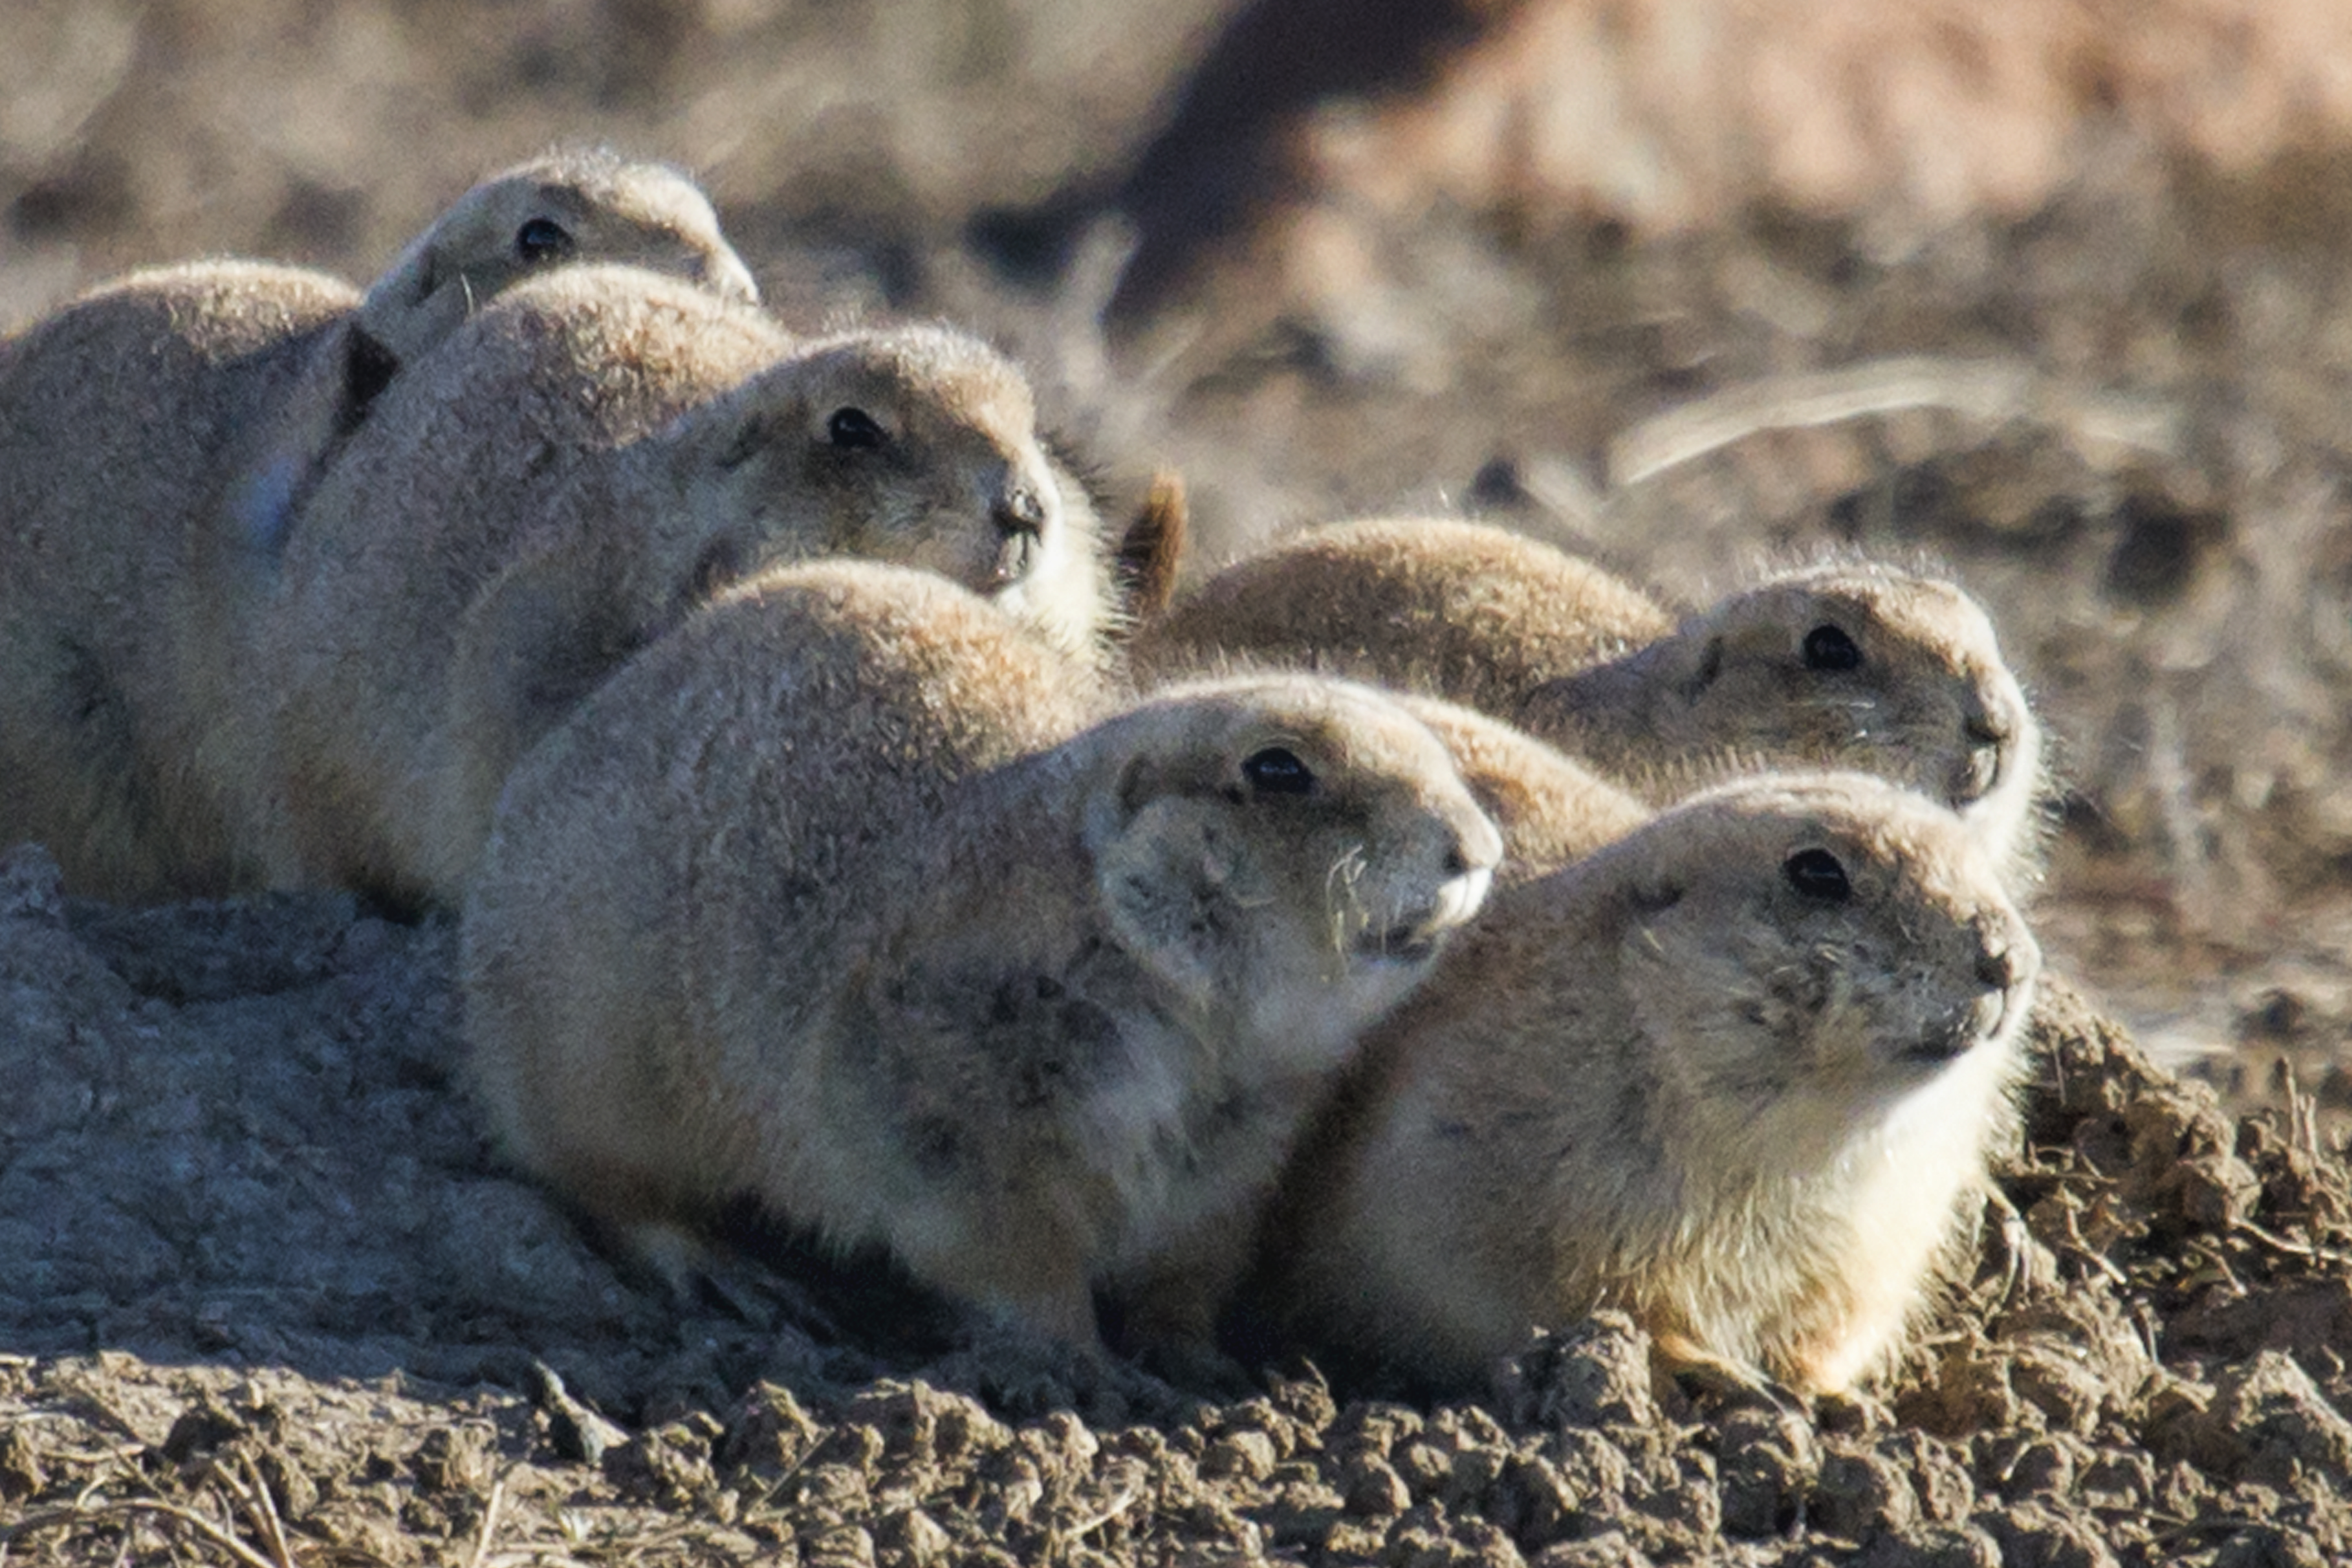
social, wildlife, zoo, mammal, fauna, family, prairiedog, vertebrate, oklahoma, meerkat, larrysmith, wichitamountains, blacktailedprairiedog, socialbehavior, prairie dog